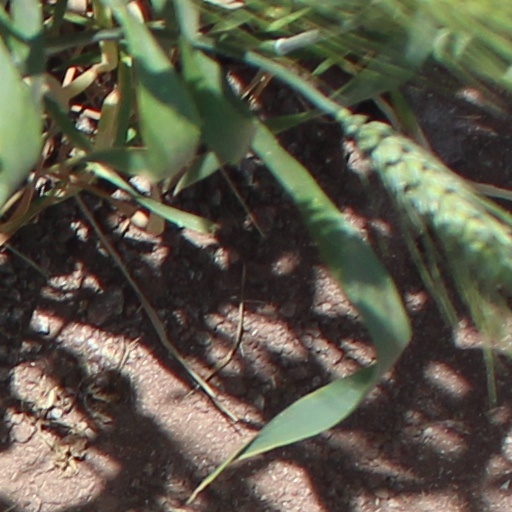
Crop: wheat